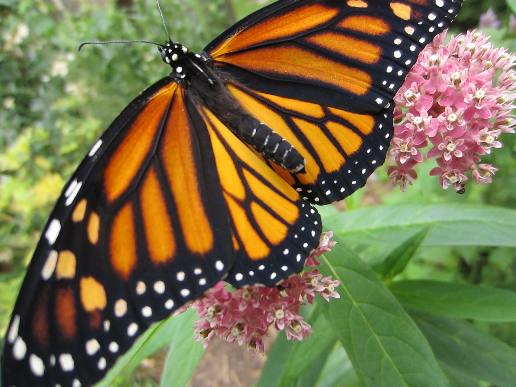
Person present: No